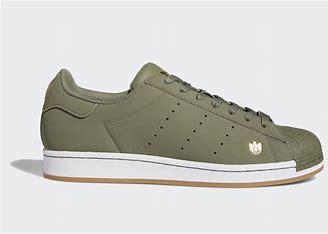
Brand: Adidas
Model: Superstar Pure